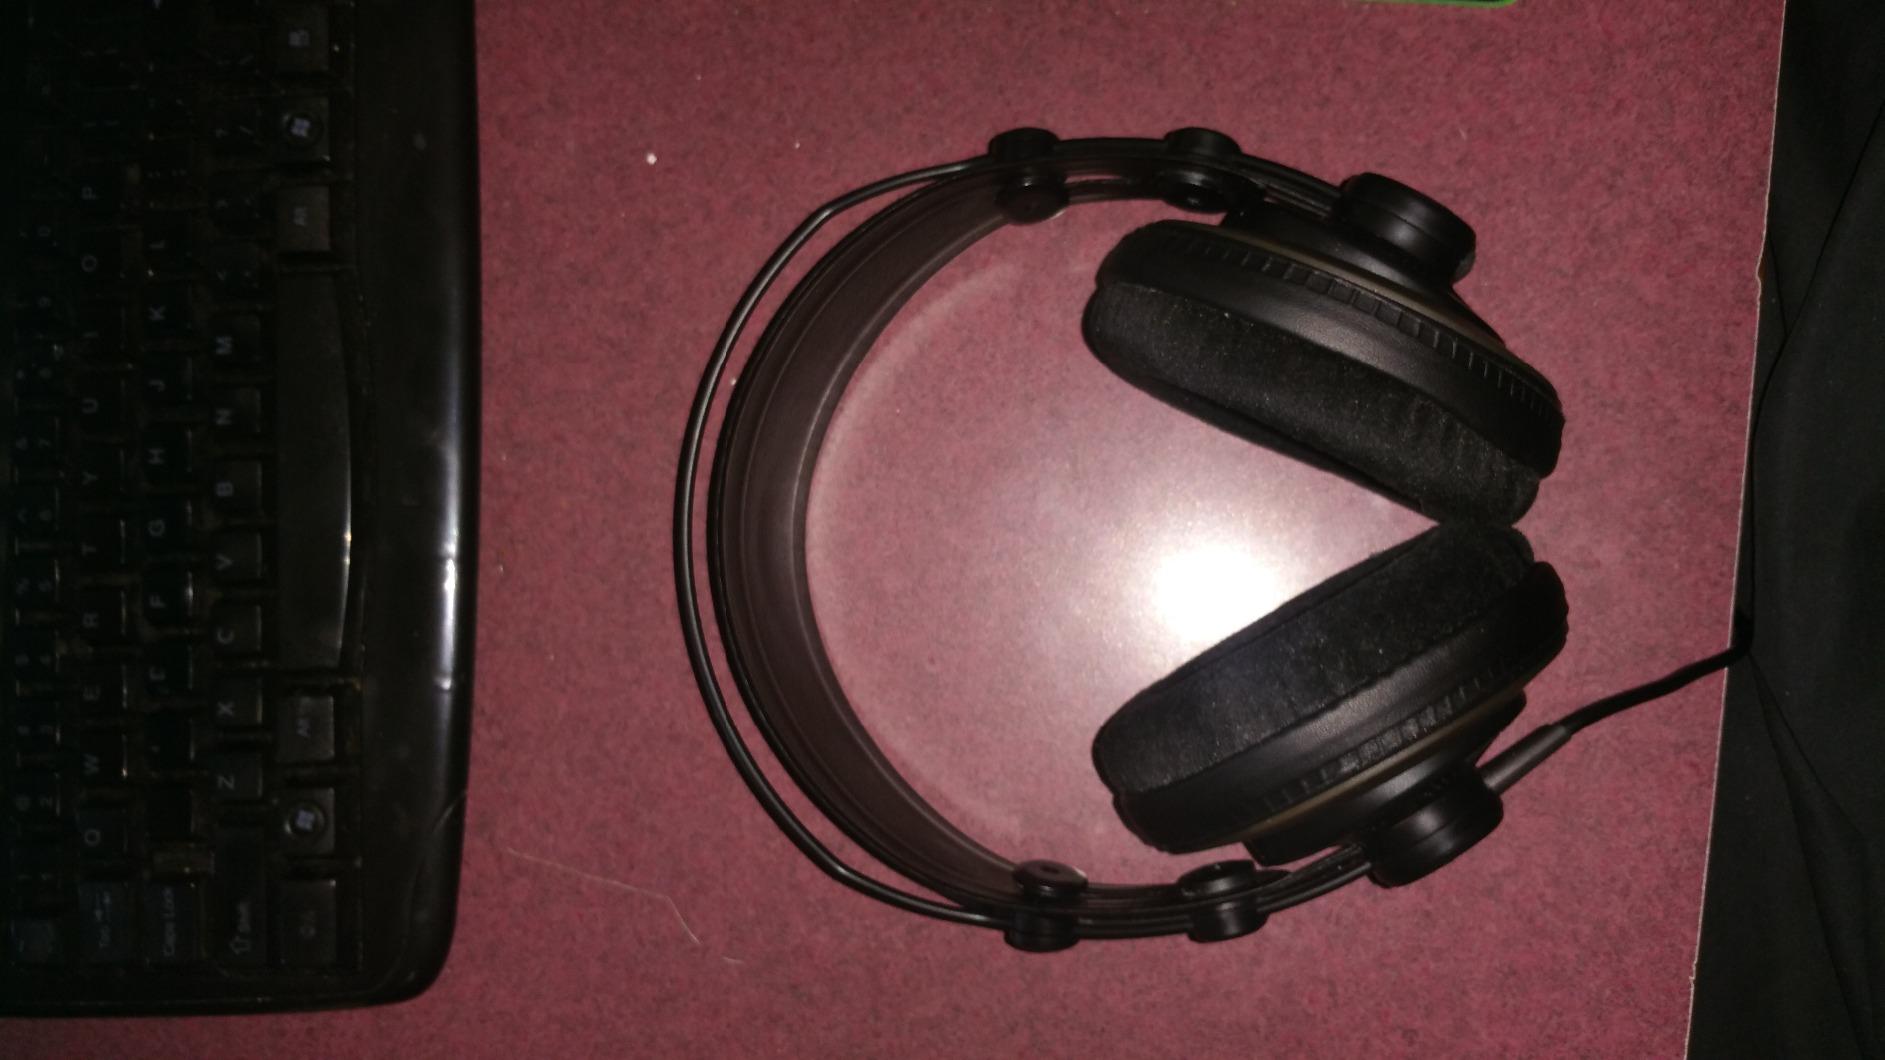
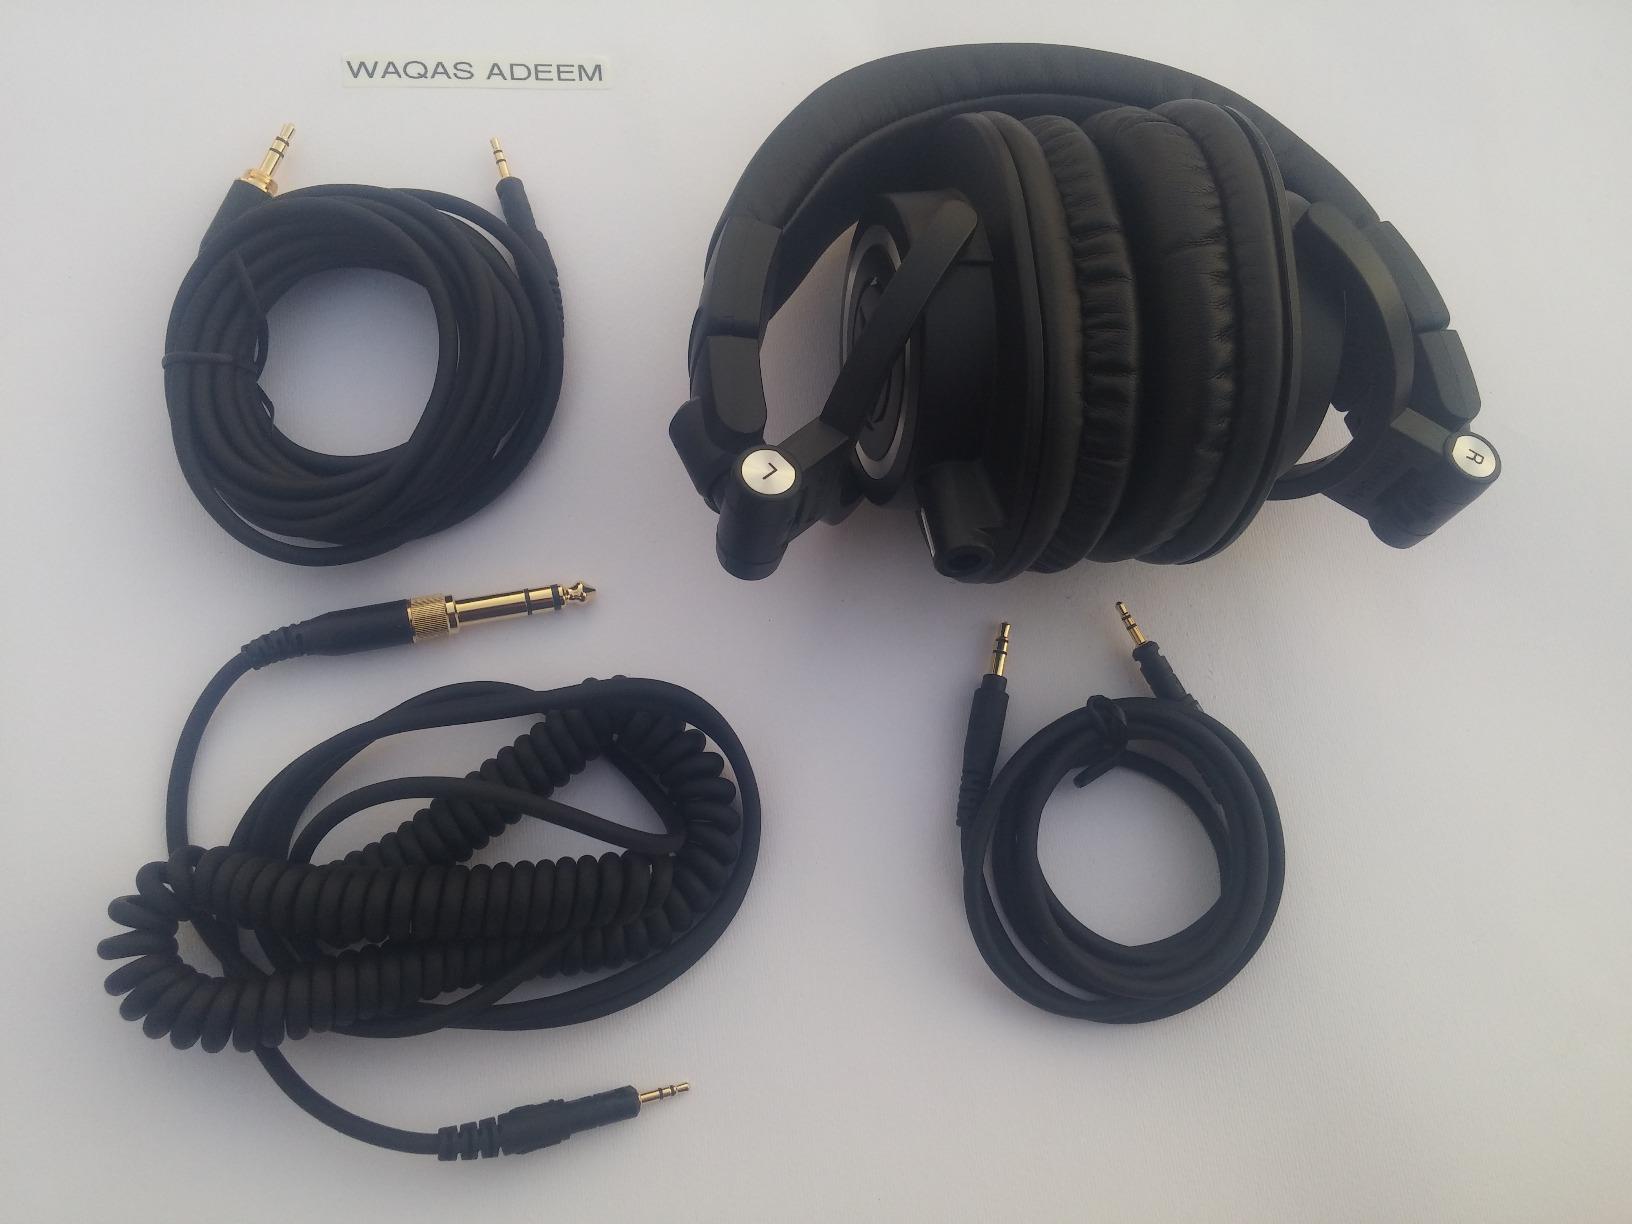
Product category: headphones
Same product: no